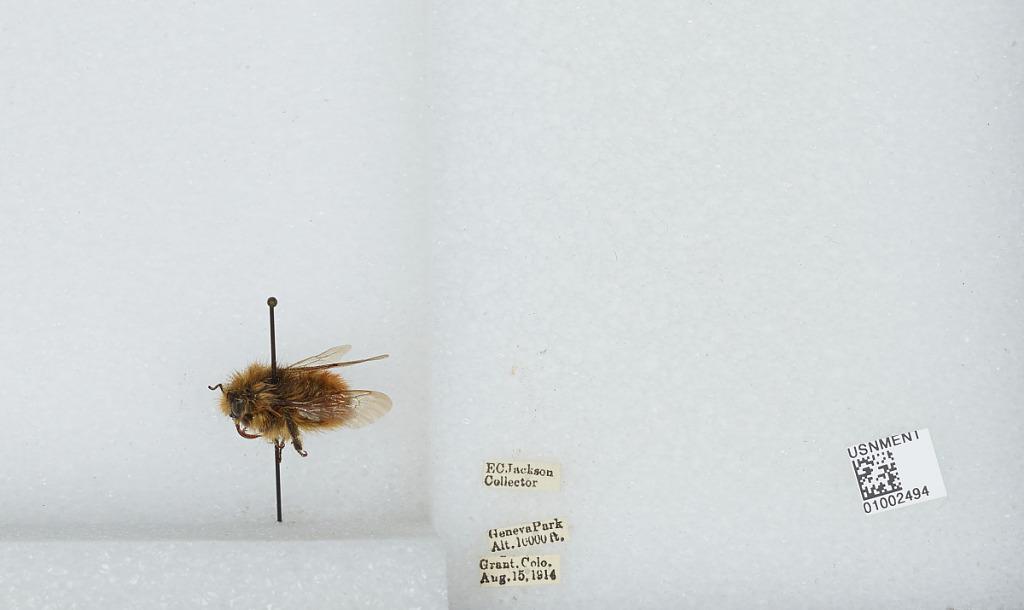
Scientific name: Bombus (Pyrobombus) centralis Cresson
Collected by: E. Jackson
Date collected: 1914-8-15
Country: United States
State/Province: Colorado
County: Park
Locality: Geneva Park, Grant
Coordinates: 39.5178, -105.727